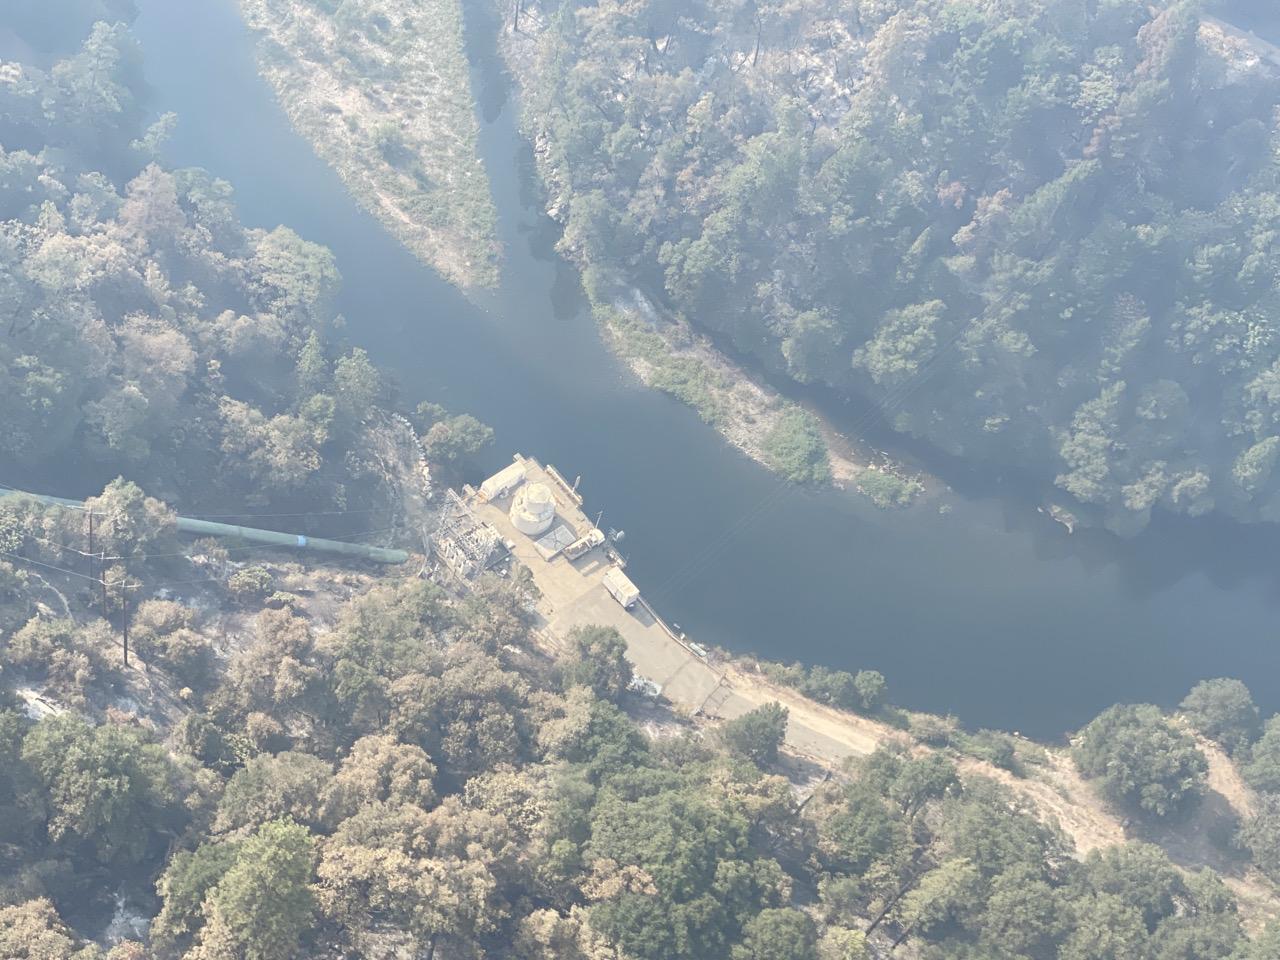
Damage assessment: no_damage